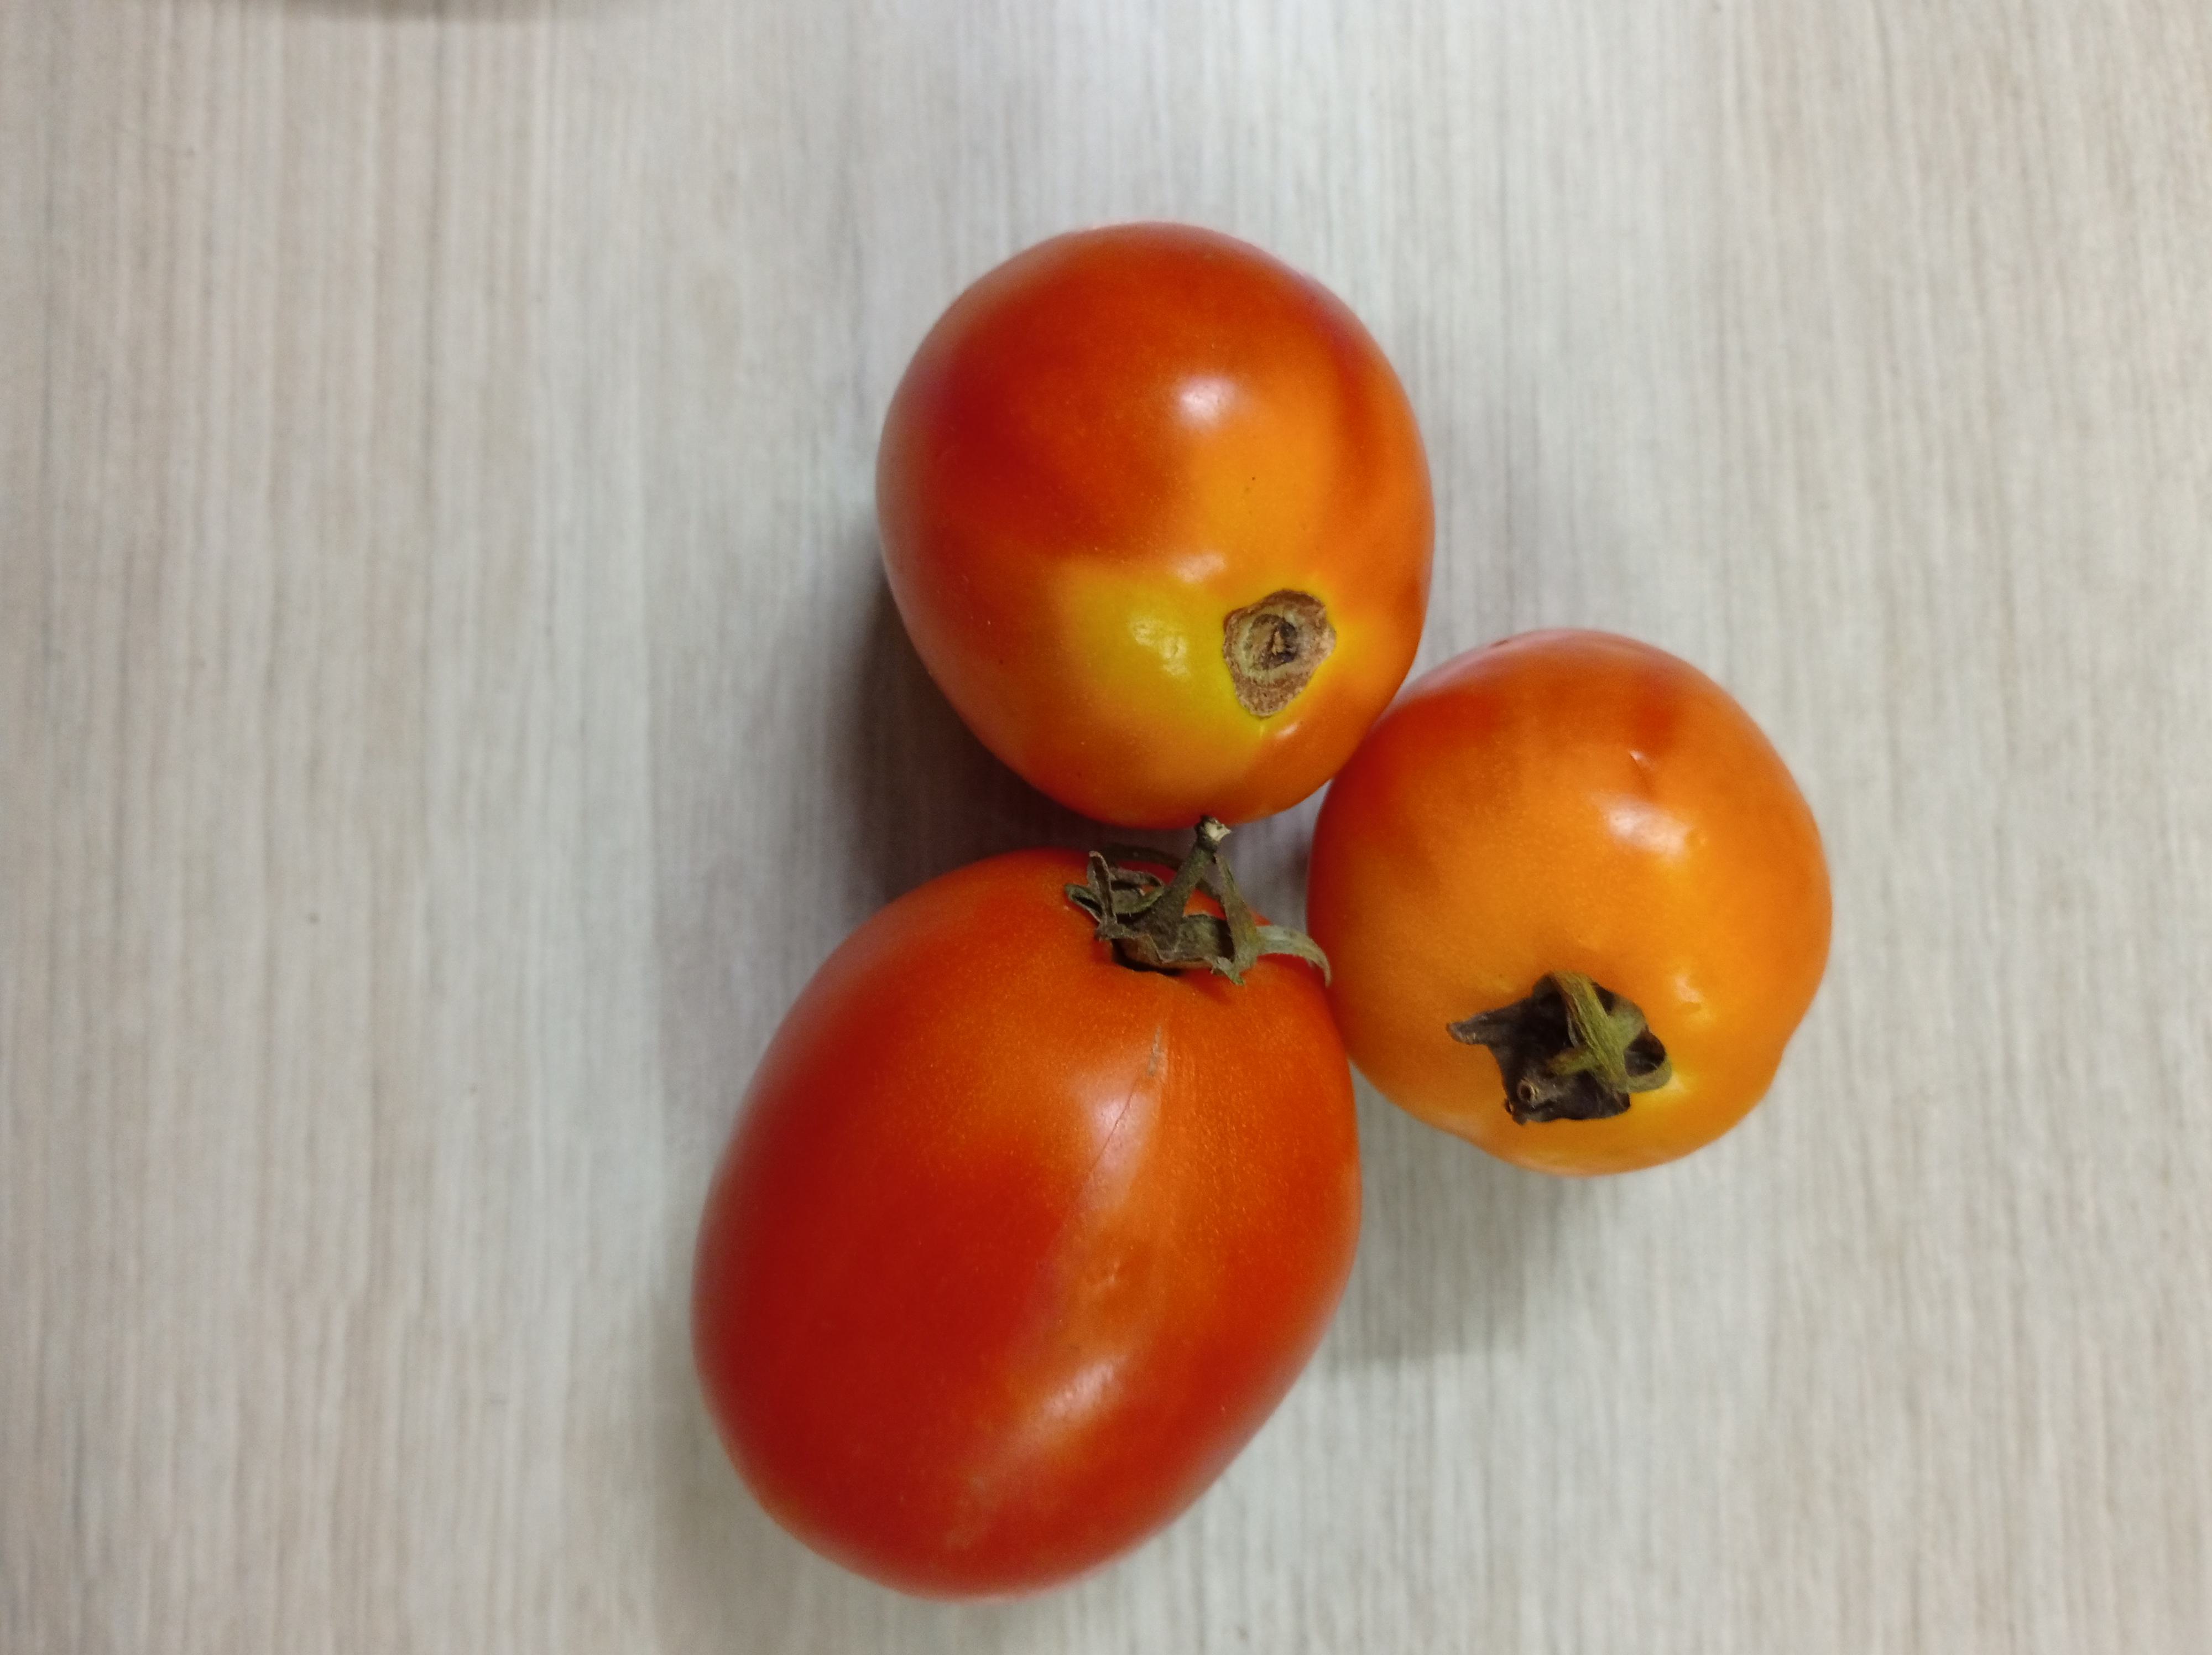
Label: Fresh